Chelsea Tower

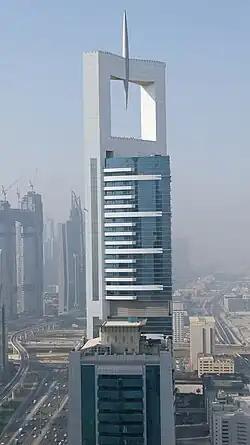

Chelsea Tower/Al Salam Tower is a skyscraper located on Sheikh Zayed Road in Dubai, United Arab Emirates. The 49-storey building is occupied by Al Salam Hotel Suites, a deluxe serviced apartment tower now managed by SRG Hospitality, a subsidiary of SRG Holding Limited, the developer and owning company of.